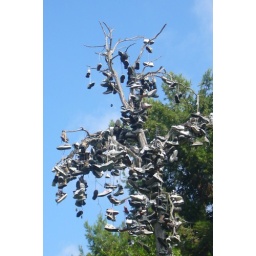
Stoner-made: a shoe tree in a frisbee golf course in San Diego, CA